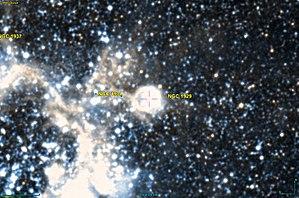
Image créée à l'aide du logiciel Aladin Sky Atlas du Centre de Données astronomiques de Strasbourg et des données de DSS (Digitized Sky Survey).
NGC 1929 est une nébuleuse en émission située dans la constellation de la Dorade. Cette nébuleuse est située dans le Grand Nuage de Magellan. NGC 1929 a été découvert par l'astronome australien James Dunlop en 1826.